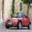
Label: automobile